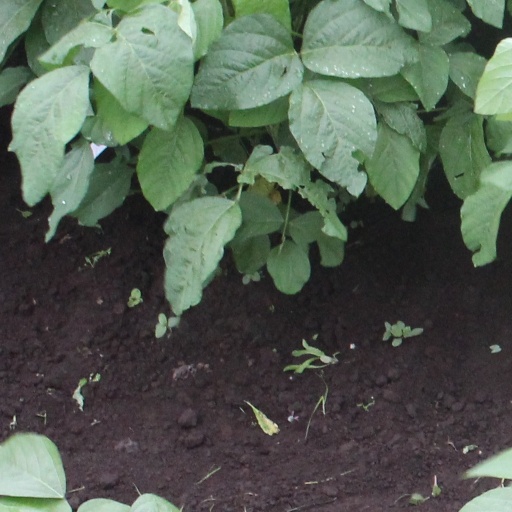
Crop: soybean